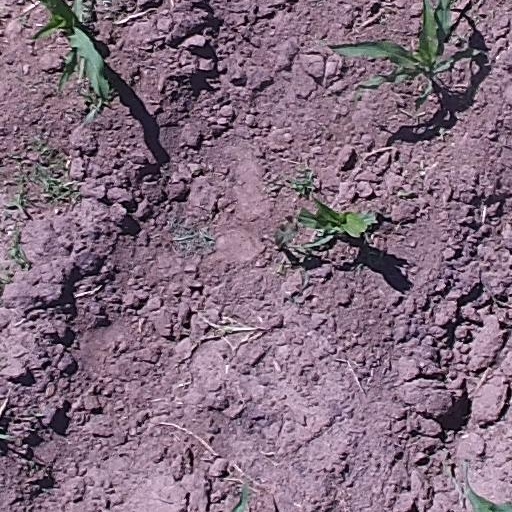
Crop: maize; corn